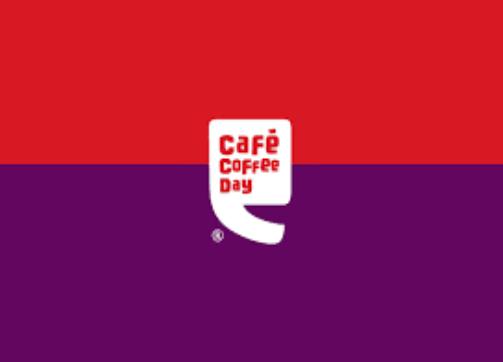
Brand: Cafe Coffee Day
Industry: Food